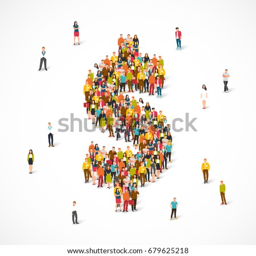
large group of people stands in the dollar sign .